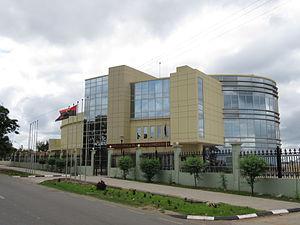
La culture de l'Angola, pays d'Afrique australe, désigne d'abord les pratiques culturelles observables de ses 27 000 000 d'habitants.